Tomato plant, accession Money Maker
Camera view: bottom (45 deg); turntable rotation: 270 degrees
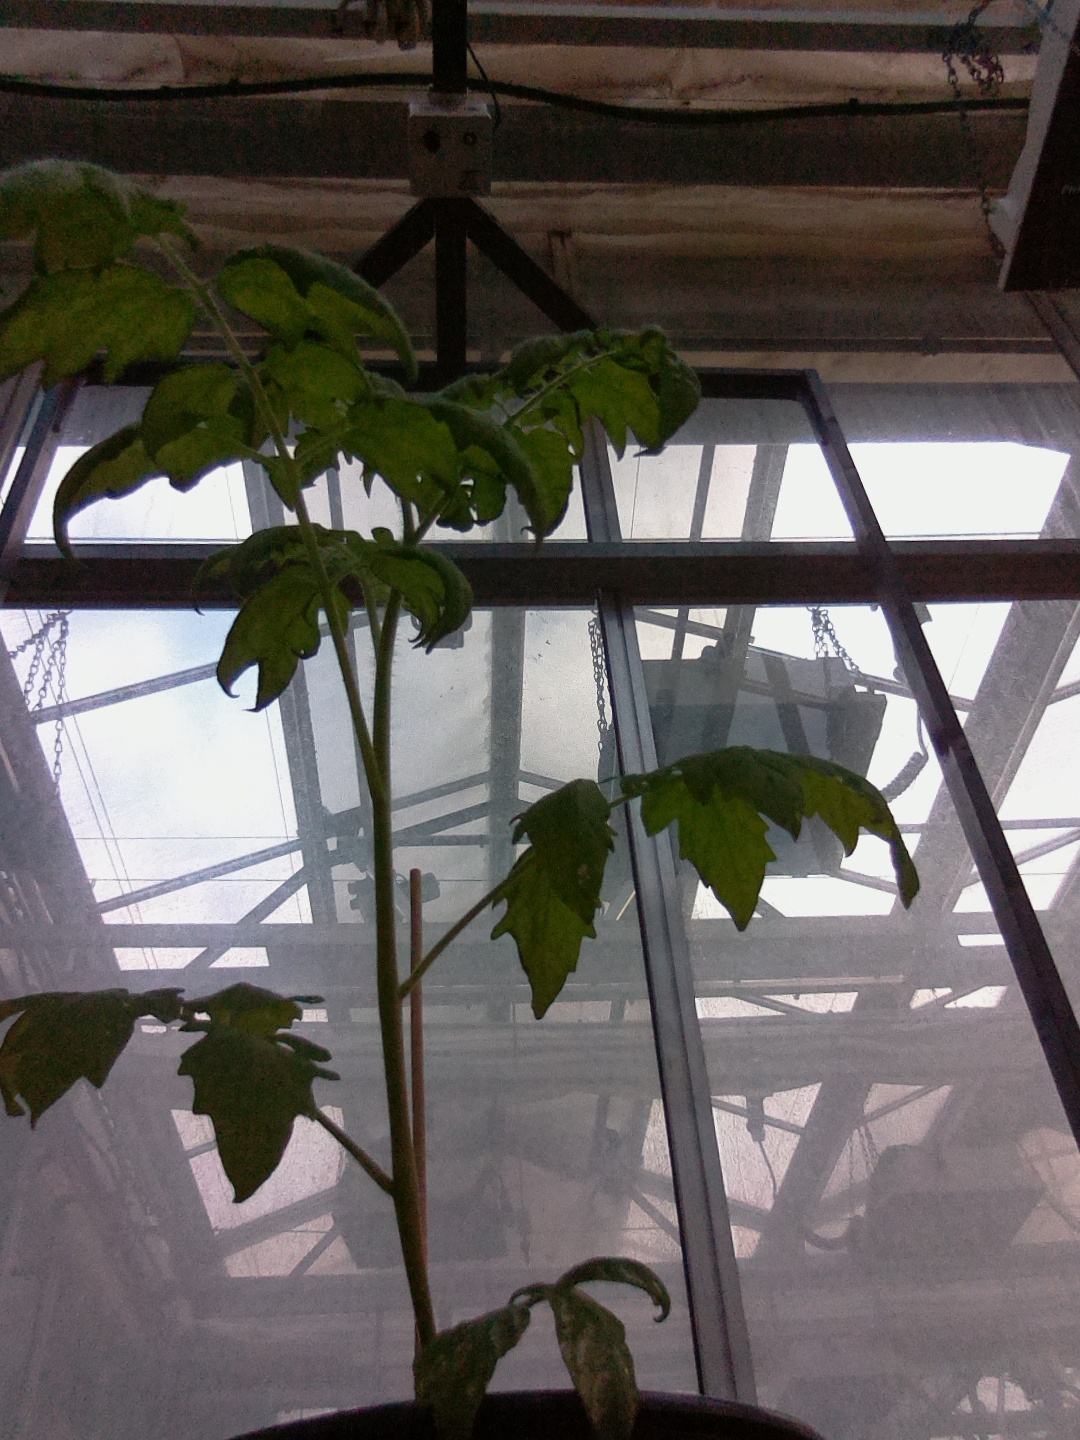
BBCH growth stage 13: 6 of true leaves visible